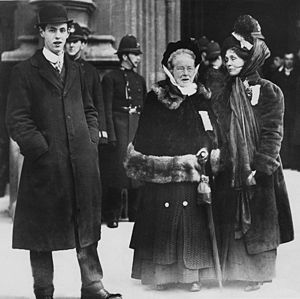
Elizabeth Garrett Anderson / Kvinders stemmeret
Garrett Anderson sammen Emmeline Pankhurst ved en demonstration for kvinders valgret i London 18 november 1910; flere af de demonstrerende kvinder blev fysisk og seksuelt forulempet af politi og forbipasserende mænd.
Elizabeth Garrett Anderson var en engelsk læge og kvinderetsforkæmper. Hun var den første kvindelige brite, som uddannede sig til læge og kirurg. Hun var med til at grundlægge det første hospital med kun kvindelige ansatte, hun var den første kvindelige dekan på et medicinsk fakultet, den første kvinde i Storbritannien som blev valgt til en skolebestyrelse, og som blev valgt til borgmester og fredsdommer, i byen Aldeburgh i Sussex, hvor hun var vokset op. Gennem hele sit liv kæmpede Garrett Anderson for stemmeret til kvinder og for kvinders adgang til at udøve et erhverv.